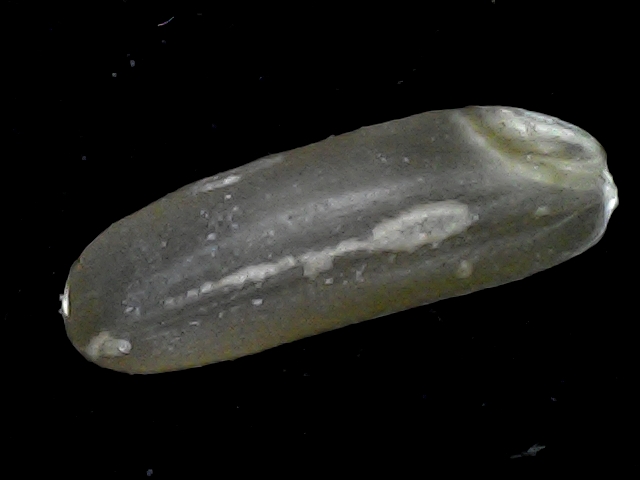
Rice variety: BR23